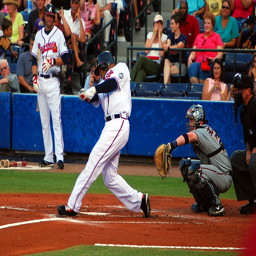
A baseball player swinging a baseball bat during a game.
A baseball batter is taking a swing at a pitch.
A batter, catcher and umpire during a baseball game.
A man on the team called Atlanta braves is up to bat.
A baseball player takes a swing at a baseball.